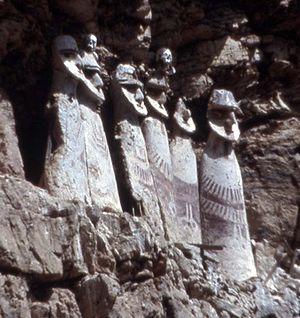
Les Chachapoyas sont un peuple andin dont le nom signifie « guerriers des nuages ». Connus pour leur peau blanche et leur grande taille, ils vécurent sur un territoire d'une superficie de 65 000 km², à cheval entre la région de San Martín et celle d'Amazonas.
Le site archéologique de Carajía ou Karajía est situé dans la forêt amazonienne au Nord du Pérou. Ce lieu est connu pour être un espace funèbre pour la culture pré-hispanique qui habitait cette région aux environs de 1460. Il présente une série de tombes et de sarcophages.